Trypanosomiasis

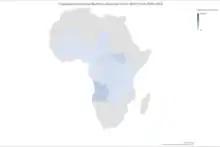
Trypanosomiasis case numbers reported to the WHO from 2000-2013. Data used came from Franco, J. R., Simarro, P. P., Diarra, A., & Jannin, J. G. (2014). Epidemiology of human African trypanosomiasis. "Clinical epidemiology", 257-275.

Trypanosomiasis could, in future be prevented by genetically altering the tsetse fly. As the tsetse fly is the main vector of transmission, making the fly immune to the disease by altering its genome could be the main component in an effort to eradicate the disease. New technologies such as CRISPR allowing cheaper and easier genetic engineering could allow for such measures. A pilot program in Senegal, funded by the International Atomic Energy Agency, has considerably reduced the tsetse fly population by introducing male flies which have been sterilized by exposure to gamma rays. This has allowed a change of cattle breeds from lower producing trypanotolerant breeds to higher-producing foreign breeds, and was selected as one of the Best Sustainable Development Practices on Food Security by EXPO Milan 2015.